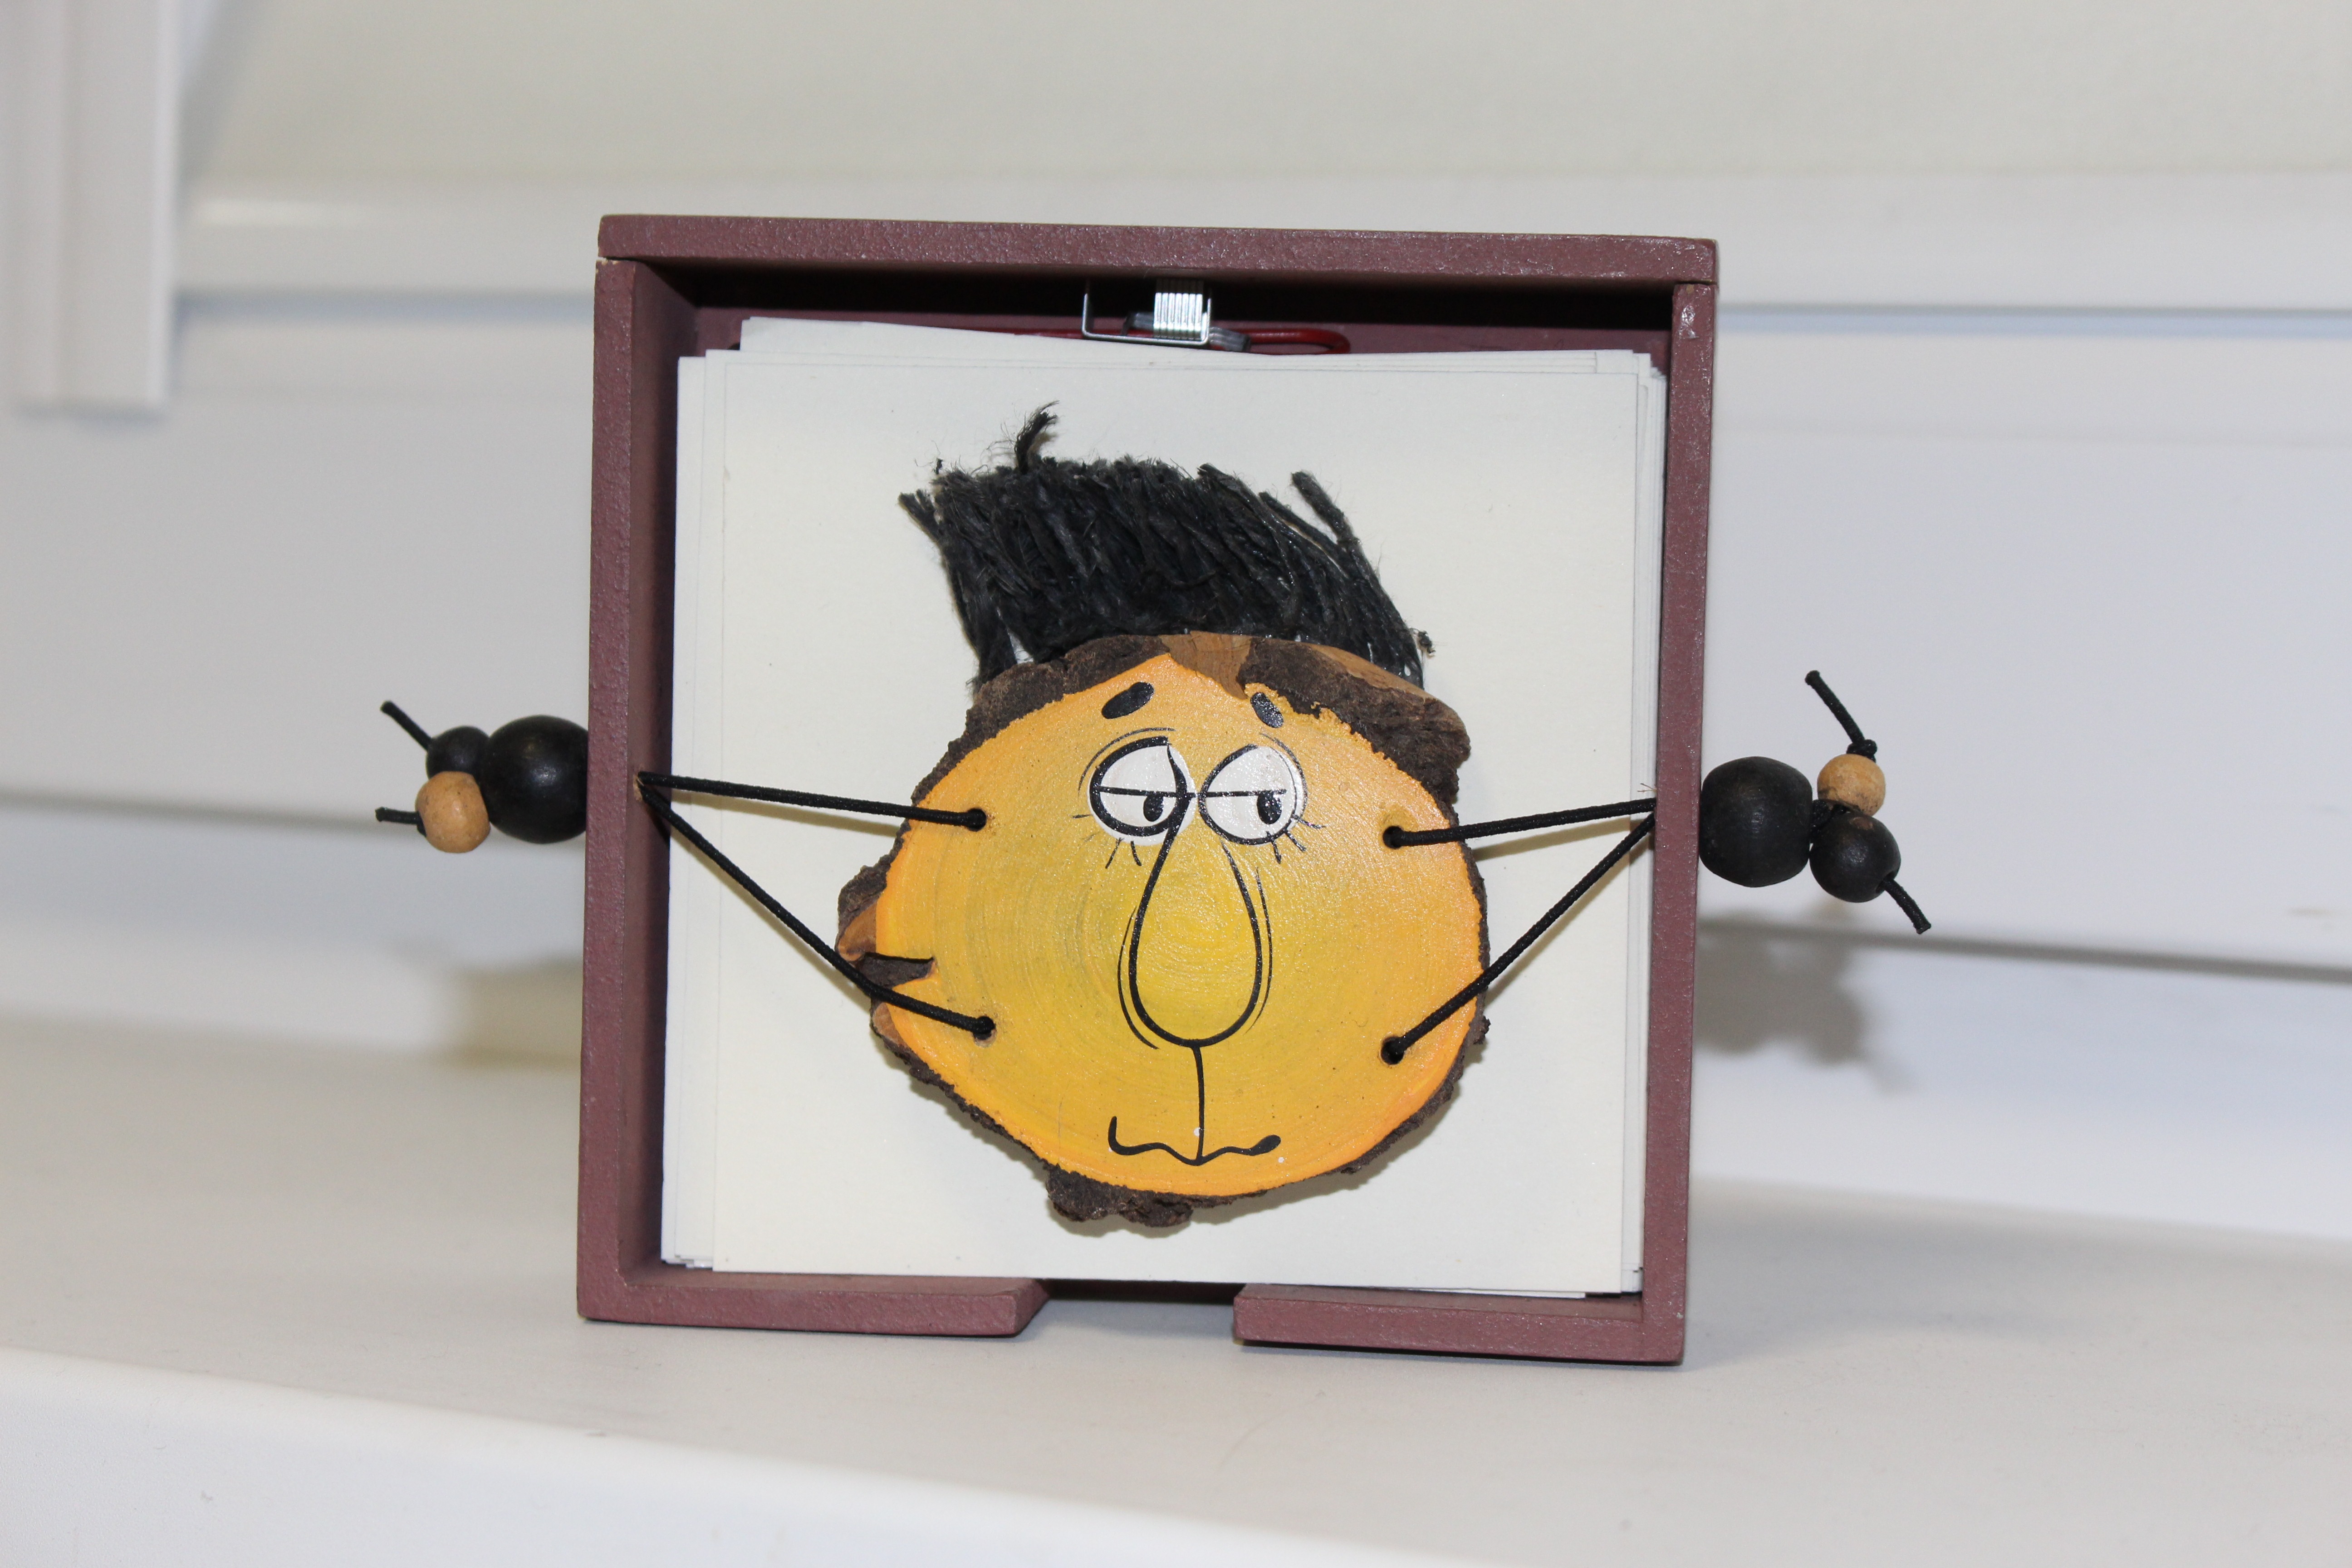
notebook, yellow, toy, art, drawing, illustration, picture frame, notes